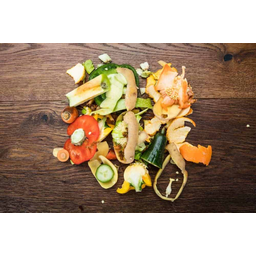
Label: generalcompost